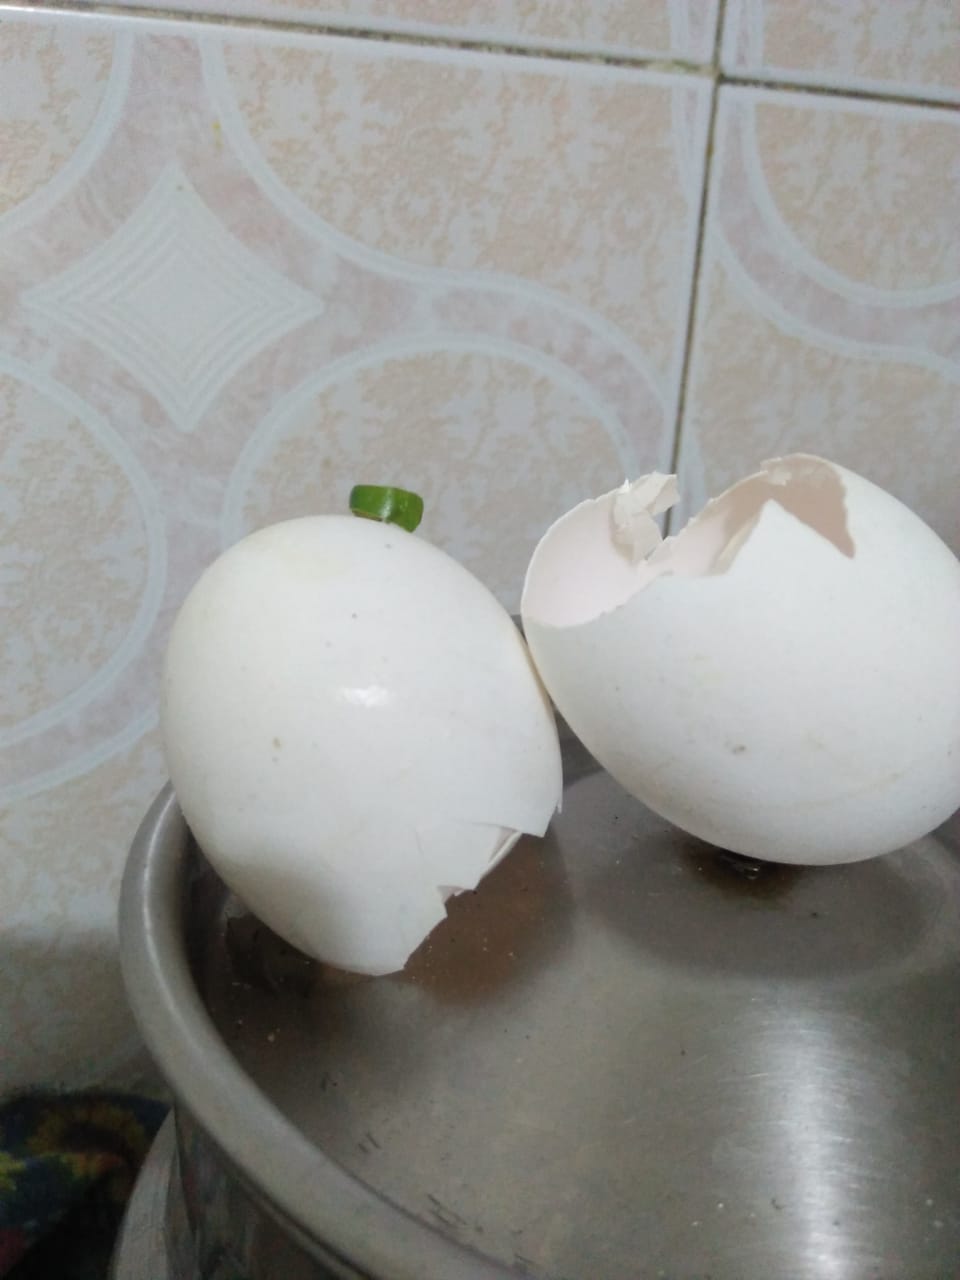
Label: eggshells